Izzy Katzman

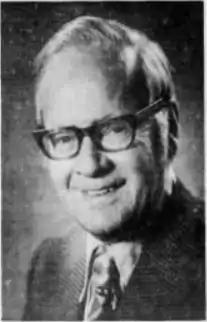

Israel "Izzy" Katzman (April 30, 1917 – October 30, 2007) was an American sportswriter who worked with "The News Journal" for thirty-six years.